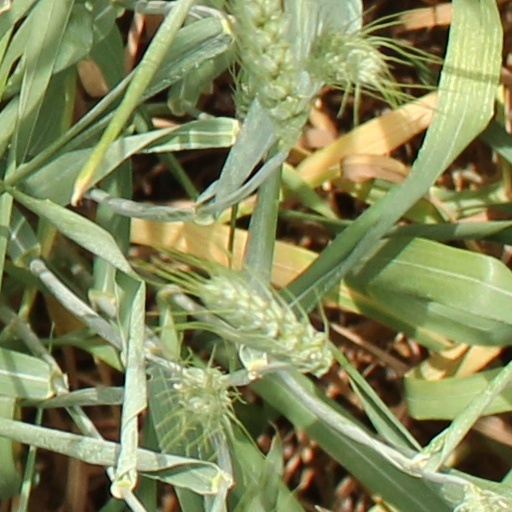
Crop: wheat